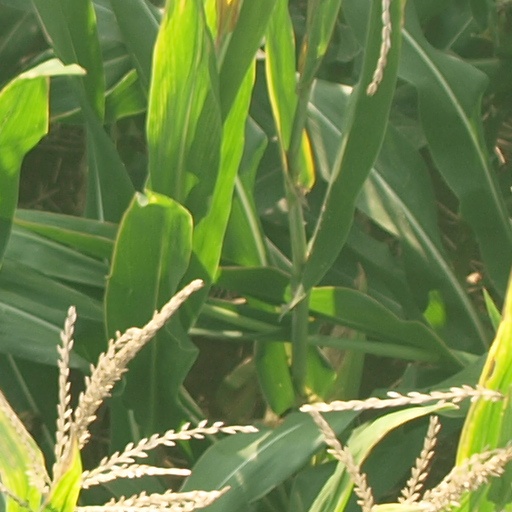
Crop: maize; corn